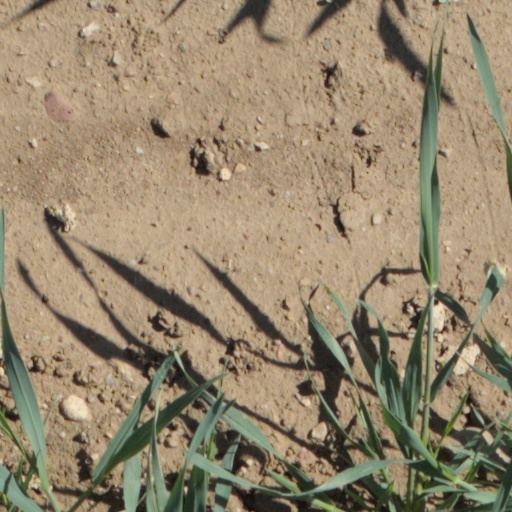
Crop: wheat